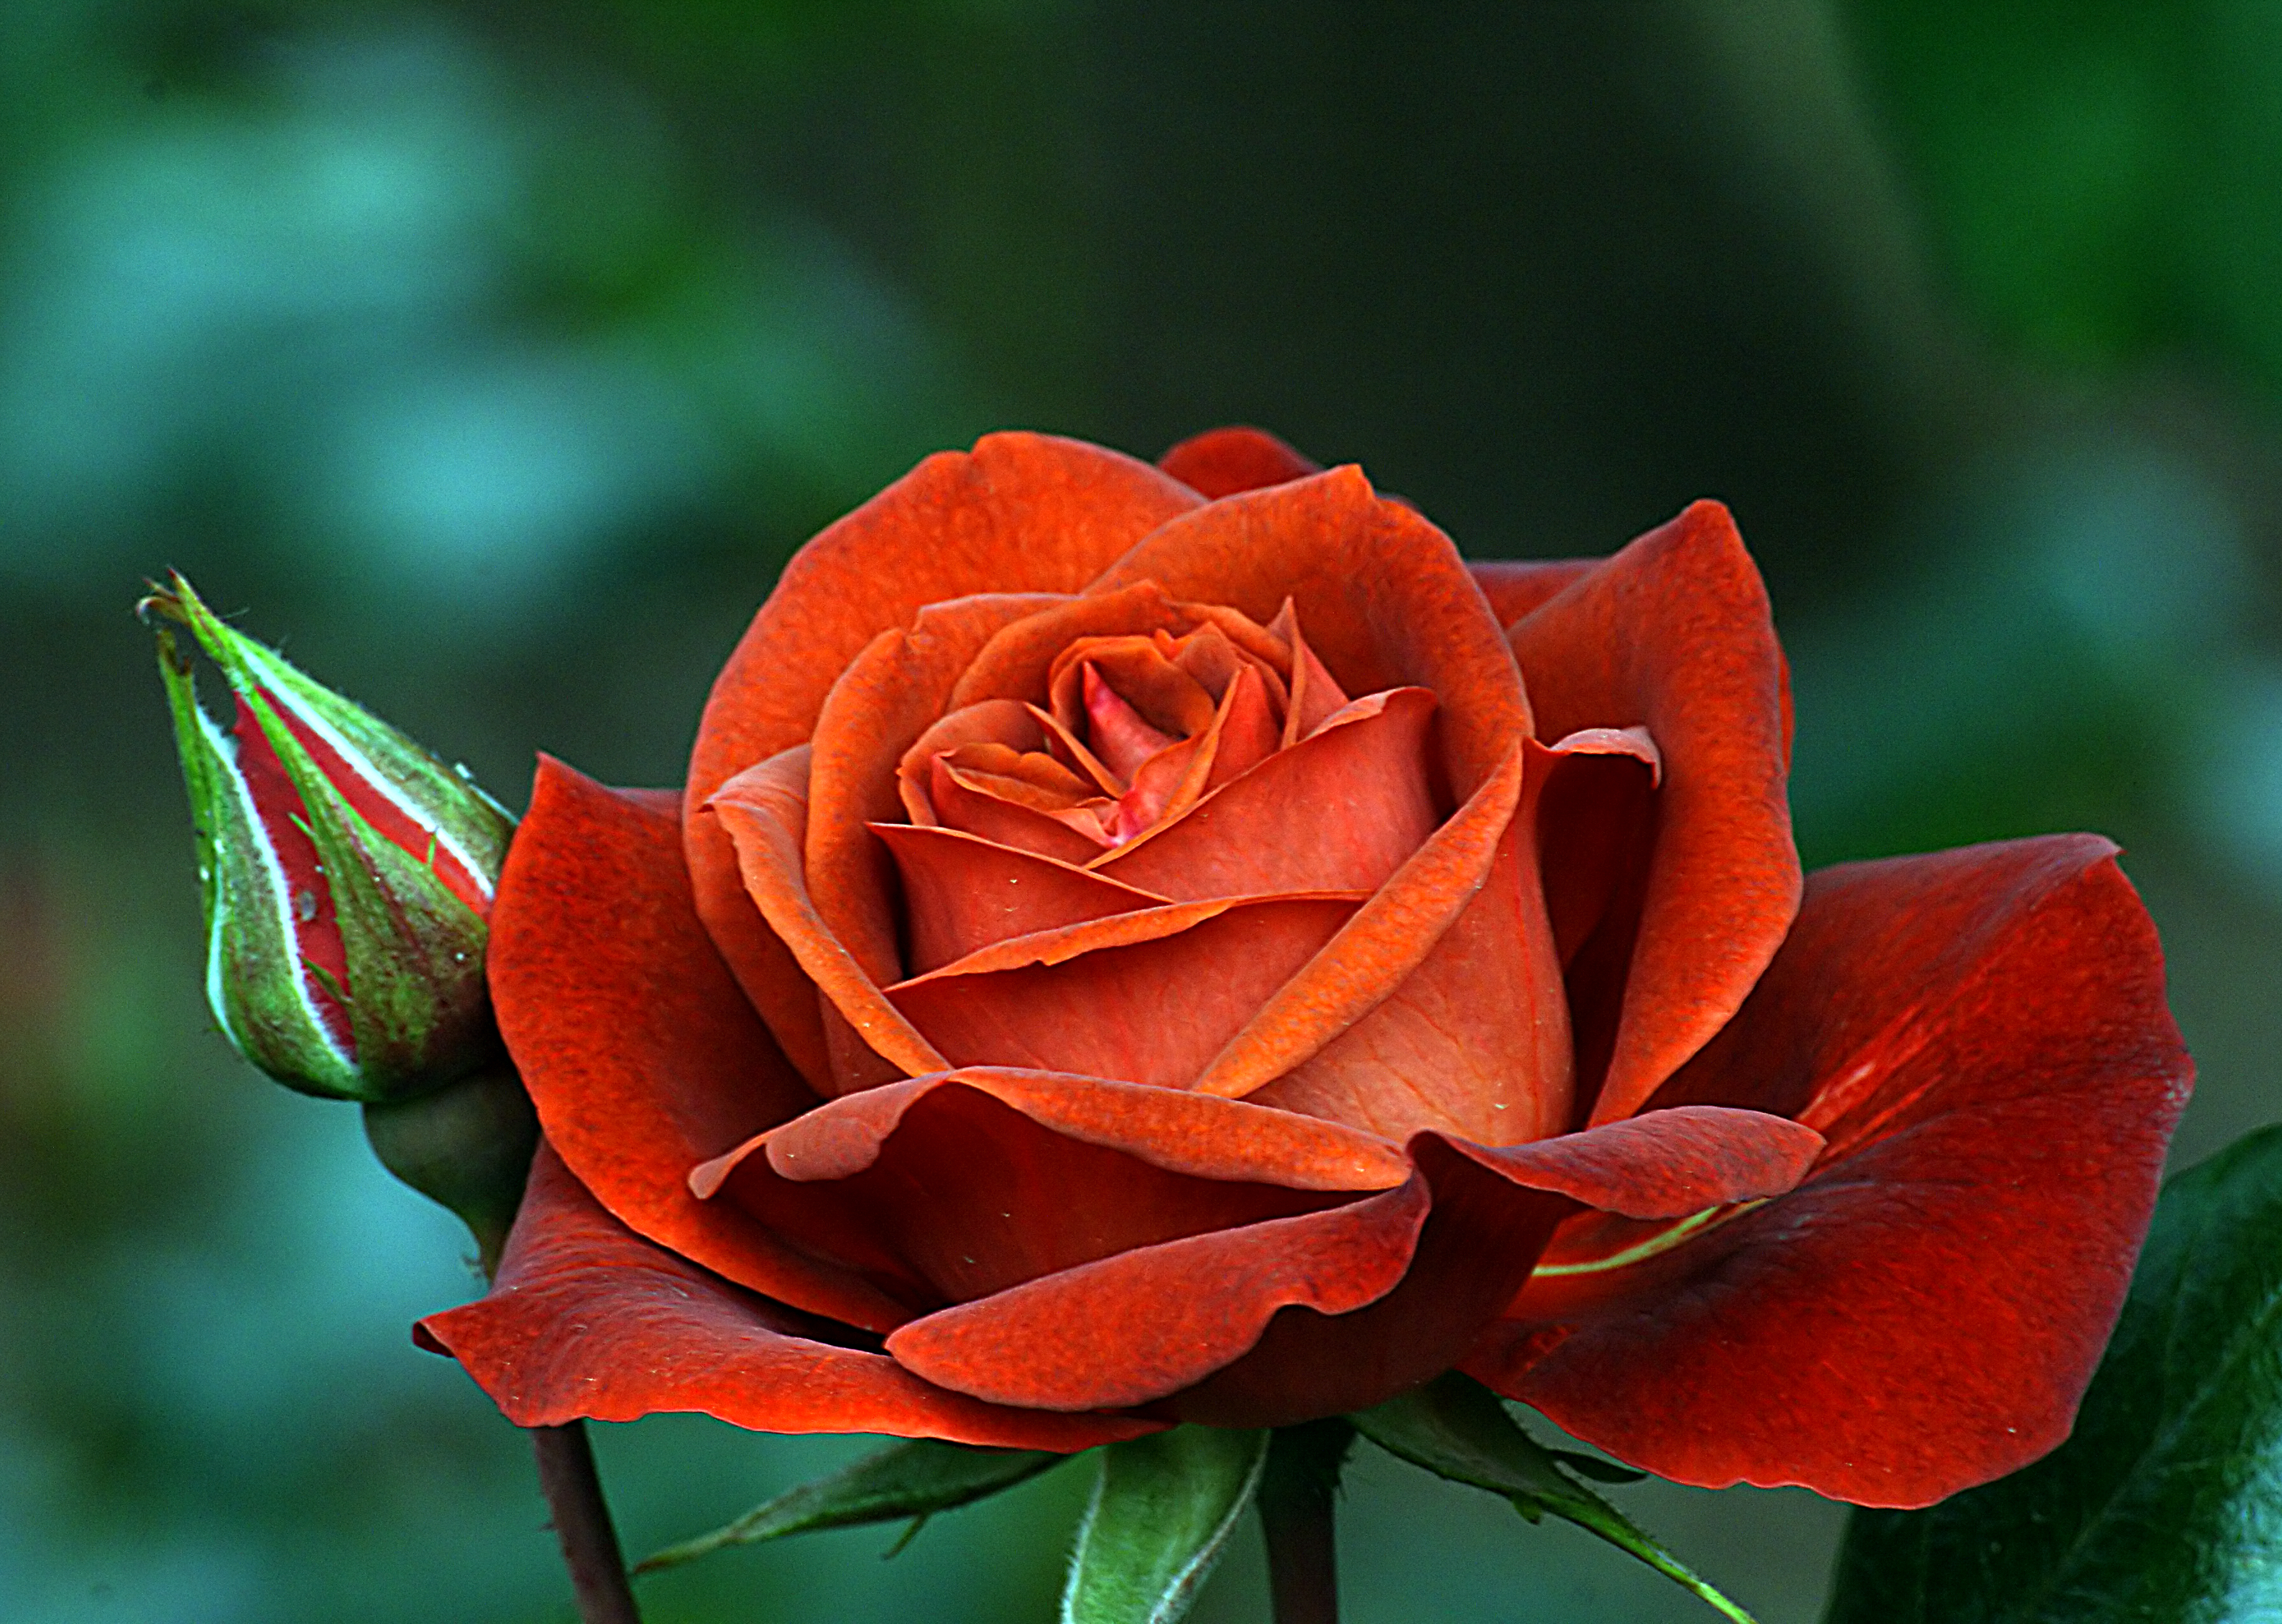
plant, photography, leaf, flower, petal, rose, red, flora, flowers, close up, roses, gardens, blooms, florals, floribunda, hotchocolaterose, macro photography, flowering plant, garden roses, rose family, plant stem, land plant, rose order